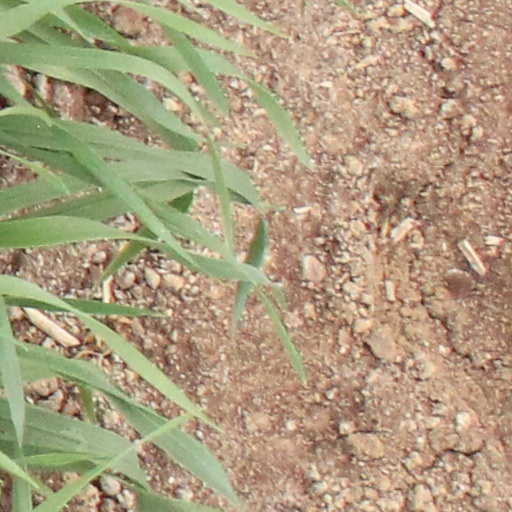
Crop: wheat